Victoria Rupes

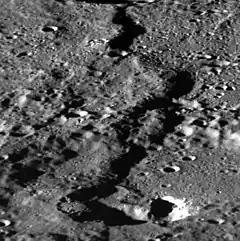
Oblique MESSENGER NAC image

Victoria Rupes is an escarpment in the Victoria quadrangle of Mercury. The quadrangle was named after this escarpment, and the escarpment itself was named after the "Victoria", a ship used on the famous expedition of Ferdinand Magellan. Its name was adopted by the International Astronomical Union (IAU) in 1976.